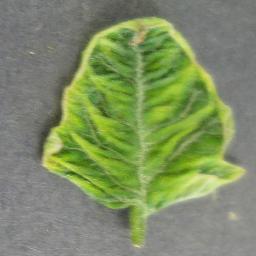
Label: Tomato___Tomato_Yellow_Leaf_Curl_Virus